Kamoamoa

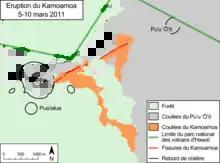
Map of Kamoamoa fissures (red lines) and flows (orange).

As soon as the eruption began, the area was closed to hikers, the Chain of Craters Road was closed to traffic and emergency services were mobilized. These restrictions and resources remained in force despite the end of the eruption, due to a brush fire triggered and maintained by the heat of the lava. This fire advanced through the Ohia forest, already destroyed twice by fire during previous eruptions, and consumed over 740 hectares of vegetation on March 19 and 840 on March 25. As the fire advanced, Hawaiian firefighters were assisted by personnel from California's Whiskeytown-Shasta-Trinity National Recreation Area and Hawaii Volcanoes National Park. They managed to keep the fire under control on March 27, thanks in particular to the rain that had fallen in recent days.